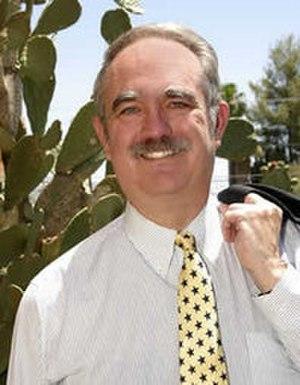
David Fraser Nolan, né le 23 novembre 1943 et mort le 20 novembre 2010), plus connu sous le nom de David Nolan, a fondé le Parti libertarien américain en 1971. Il a par la suite rempli un certain nombre de fonctions au sein de ce parti.